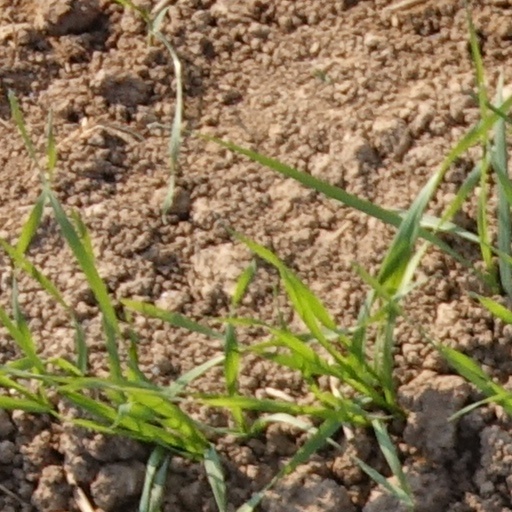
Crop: wheat